Cadogan Gardens

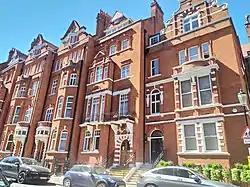
22-26 Cadogan Gardens in 2021

Cadogan Gardens is a street in Chelsea, London, that is part of the Cadogan Estate.